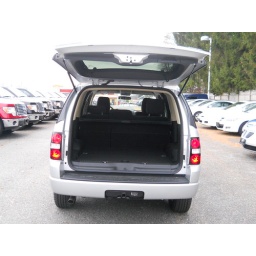
Jack Madden Ford is located in Norwood, Massachusetts and sells new and pre-owned Ford cars and trucks in the greater Boston area.